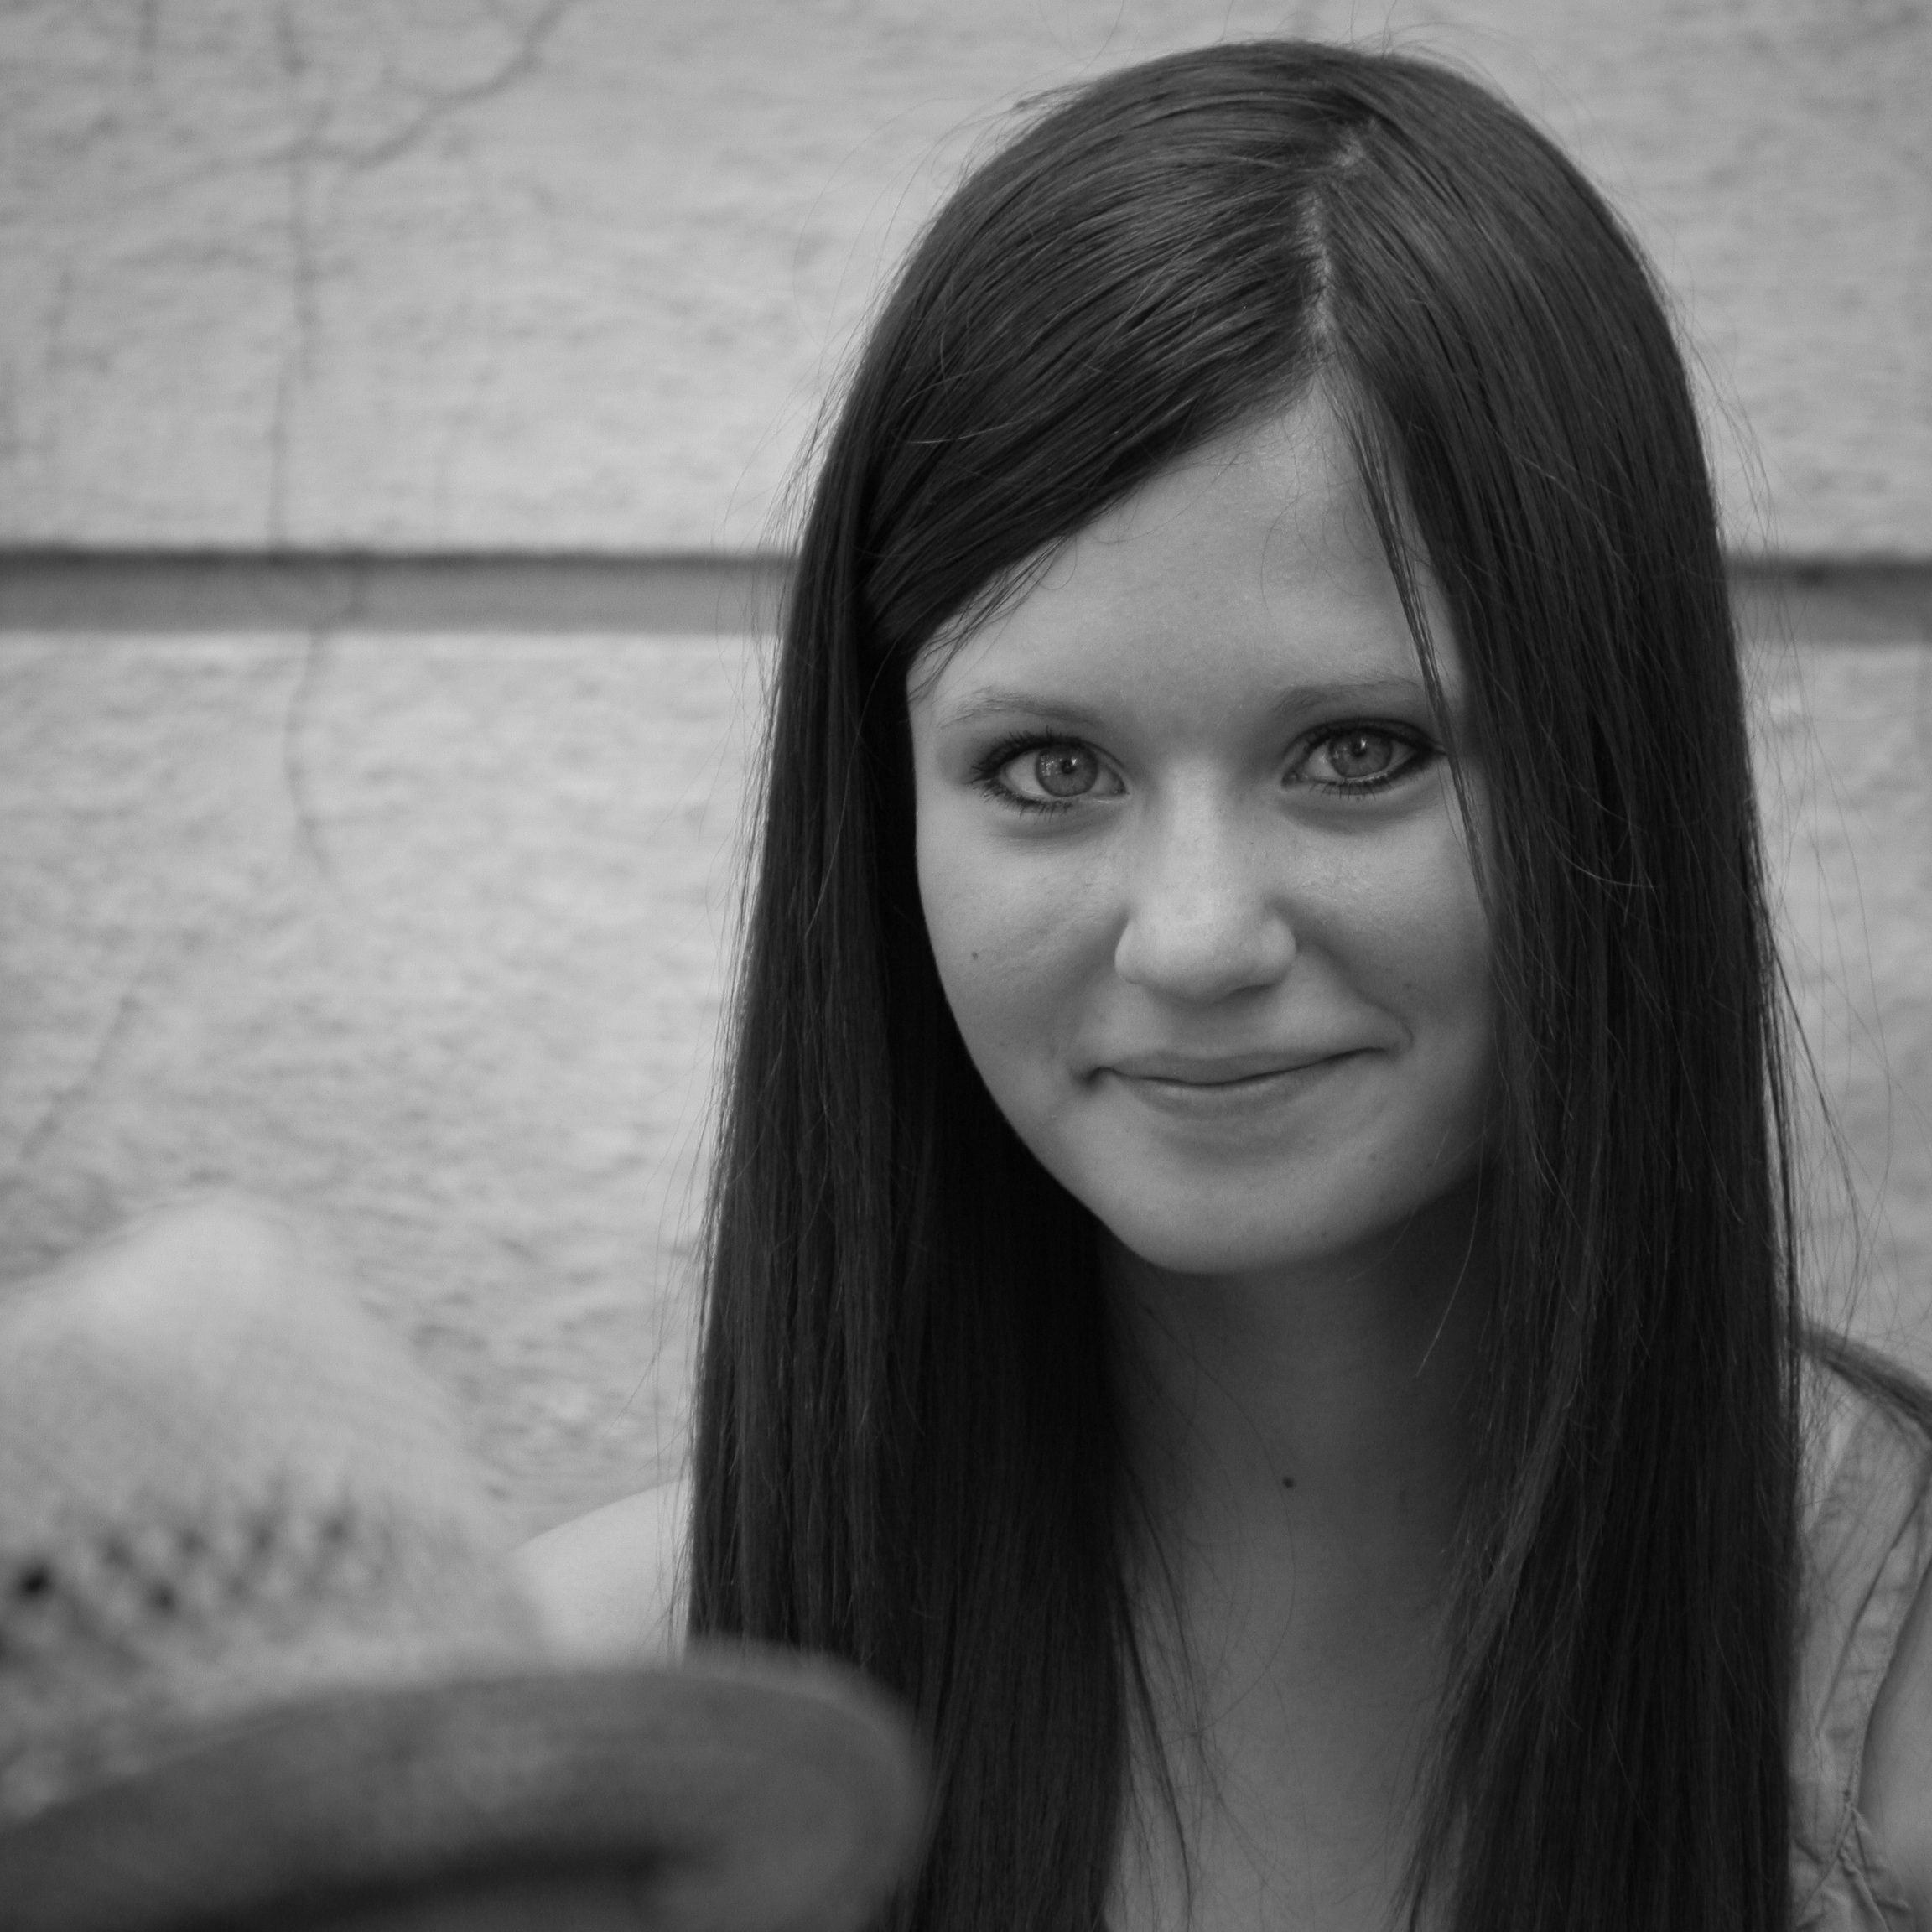
person, black and white, girl, woman, hair, white, street, photography, paris, tourist, portrait, model, black, monochrome, lady, facial expression, smile, long hair, face, eye, head, skin, beauty, beautiful, montmartre, young woman, emotion, photo shoot, brown hair, monochrome photography, portrait photography, place du tertre, art model